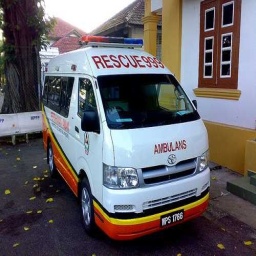
Label: ambulance